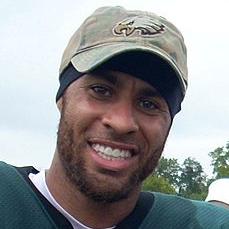
Age: 27